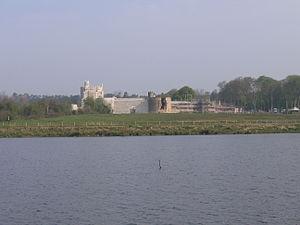
Le château d'Hardelot situé dans le Pas-de-Calais en cours de rénovation